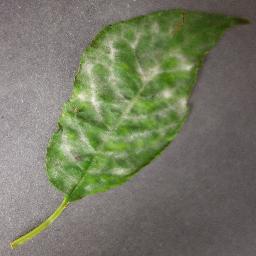
Label: Cherry___Powdery_mildew